Henri de La Tour d'Auvergne, Viscount of Turenne

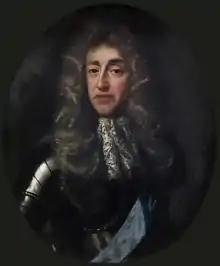
The duke of York and future king James of England

Turenne began the 1645 campaign with a successful forward movement, but Mercy managed to deceive him into thinking the Bavarians were scattered and far away and he was taken by surprise and defeated at Mergentheim. While Turenne had quickly ordered his forces to unite one of his subordinates, general Rosen, was not informed on the situation, defied the order, leading to defeat while Turenne's main force was winning. Turenne's army lost all of its artillery and baggage and five-sixths of its infantry. Turenne retreated to Hesse, which caused its forces to join the French as well as a Swedish force and reinforcements under Condé, who took command once again. The Swedes soon departed, but Enghien commanded still 17,000 men. The French marched into Bavaria with facing little opposition until they caught up with Mercy's retreating army. Mercy inflicted casualties on the French in an artillery duel and outmanoeuvred them in the march on Allerheim, buying time to fortify his position. Turenne advised not to fight but this was rejected by Condé. Turenne's plan of attack was accepted by Condé. The following battle was a French victory and Mercy was killed but the French had suffered heavily. Ill health forced Enghien to retire soon afterwards, leaving Turenne for the third time in command of the French army. He was met by superior imperial forces and forced to retreat. At Philippsburg, Turenne crossed the Rhine using a bridge made of boats.